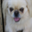
Label: dog